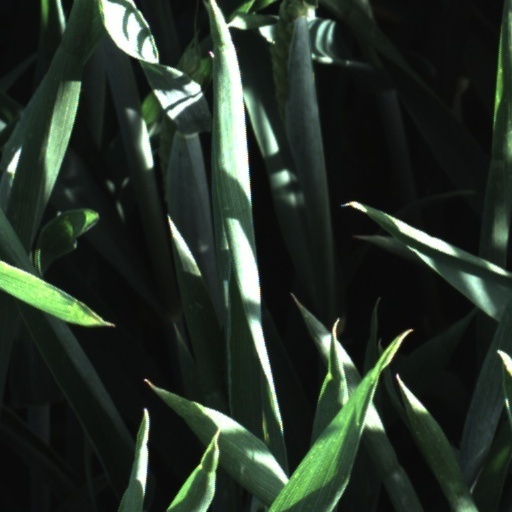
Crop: wheat